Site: brandenburg
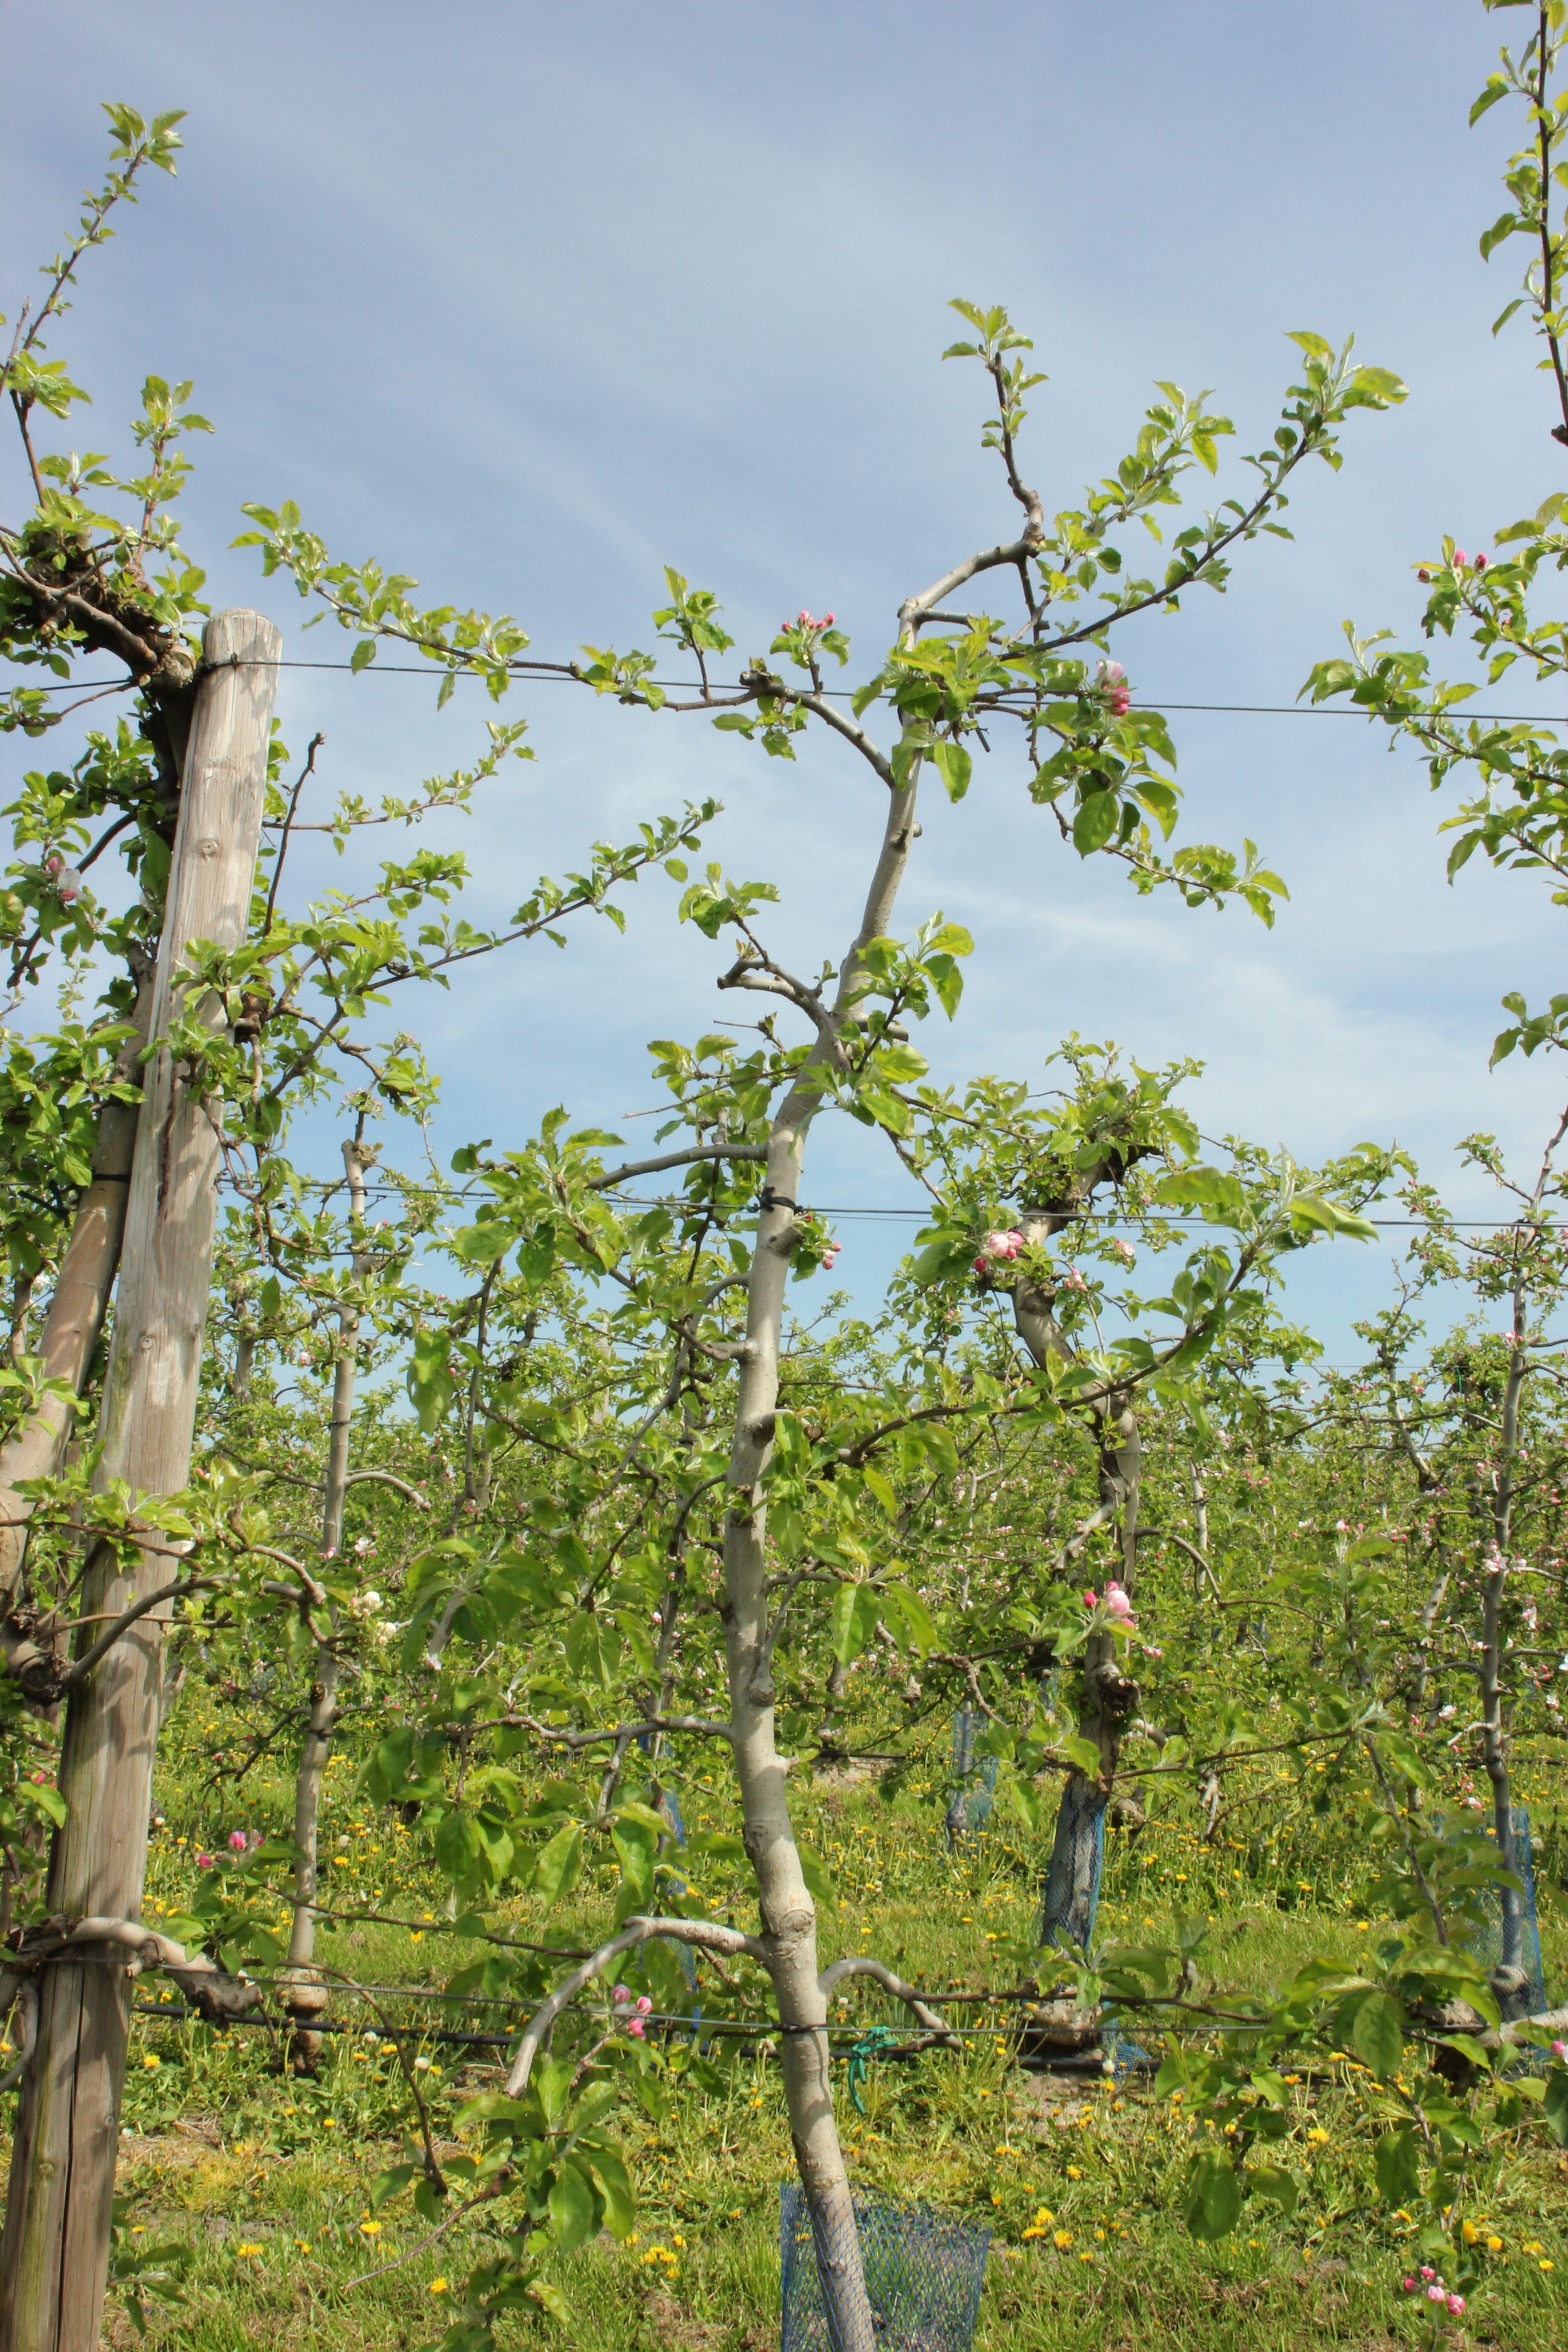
Growth stage (BBCH 60): Flowering